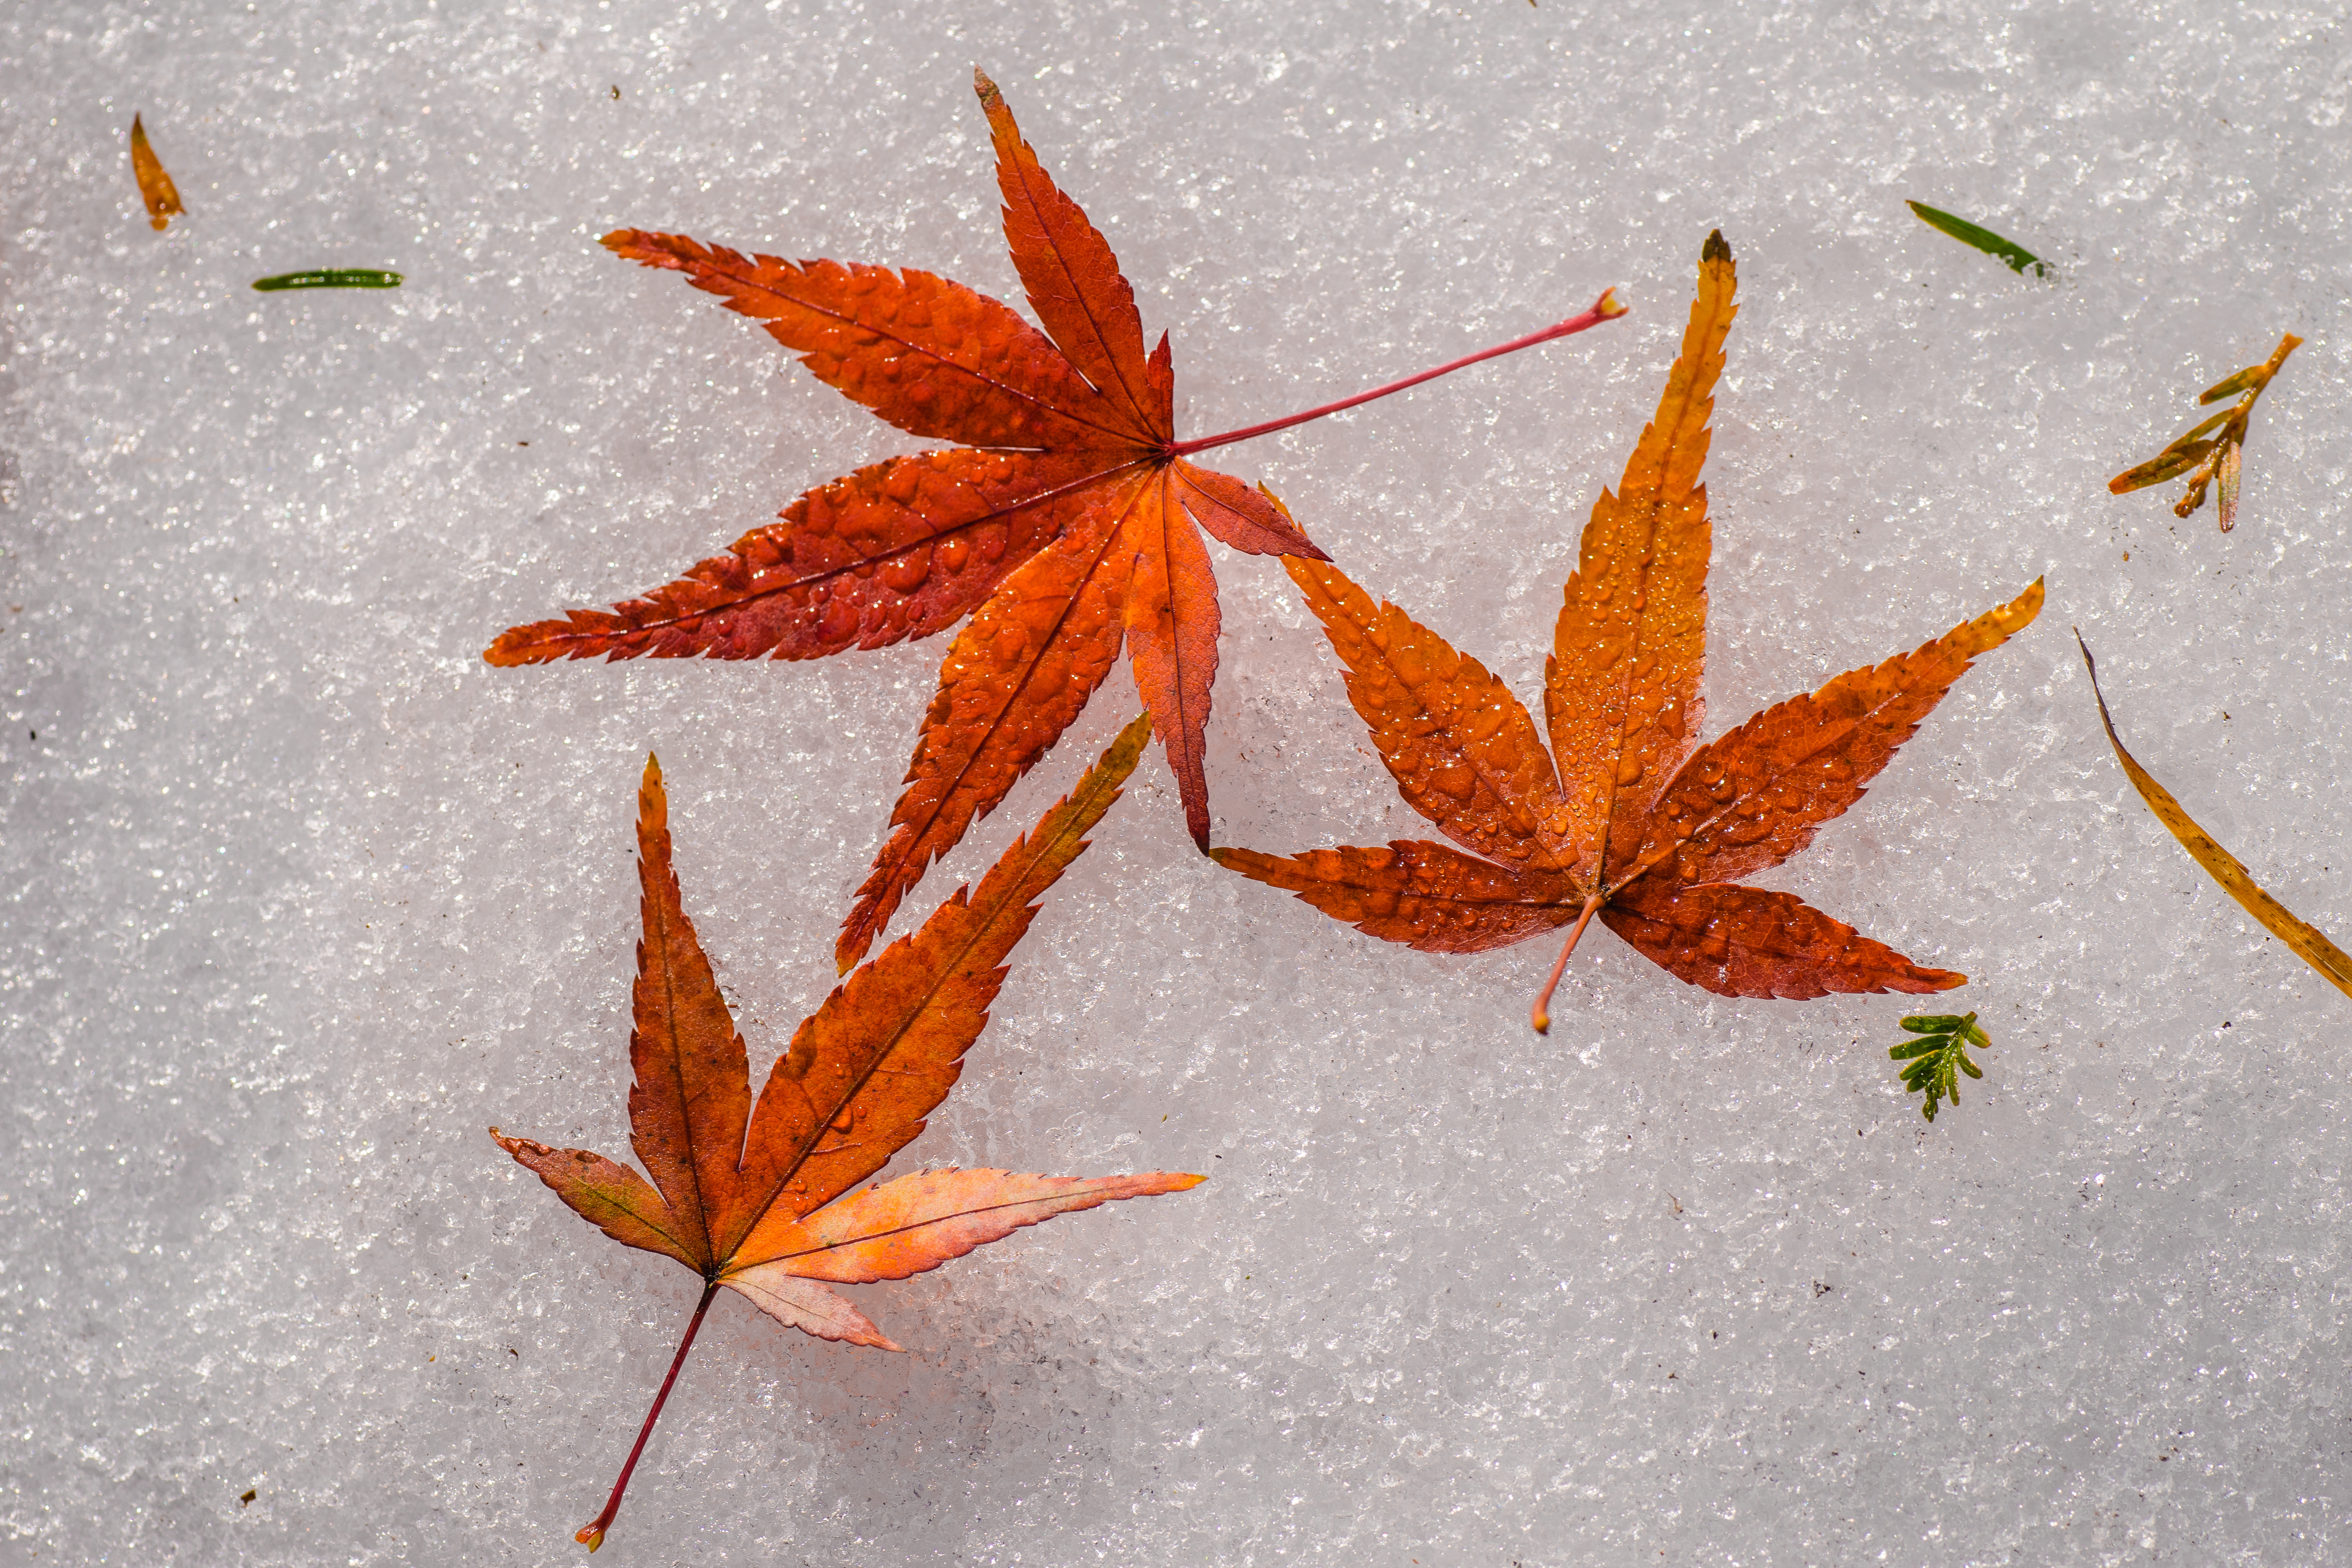
tree, branch, snow, plant, leaf, flower, autumn, botany, closeup, japan, flora, season, maple tree, twig, maple leaf, cool image, kanagawa, kawasaki, ilce7m2, 272e, ozenjitemple, japanesemapleleaves, 7dwf, tamron90mmf28macro, macro photography